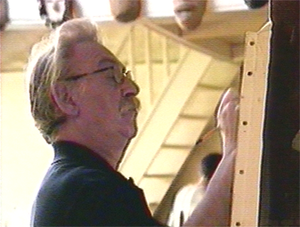
Portrait de Antonio Seguí